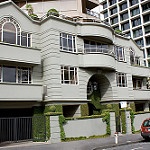
Label: buildings